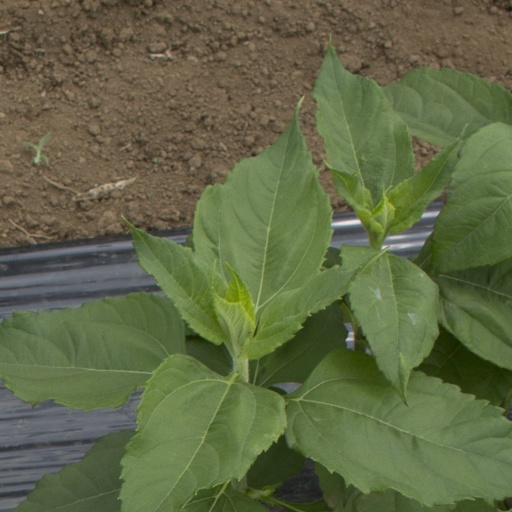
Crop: Jerusalem artichoke